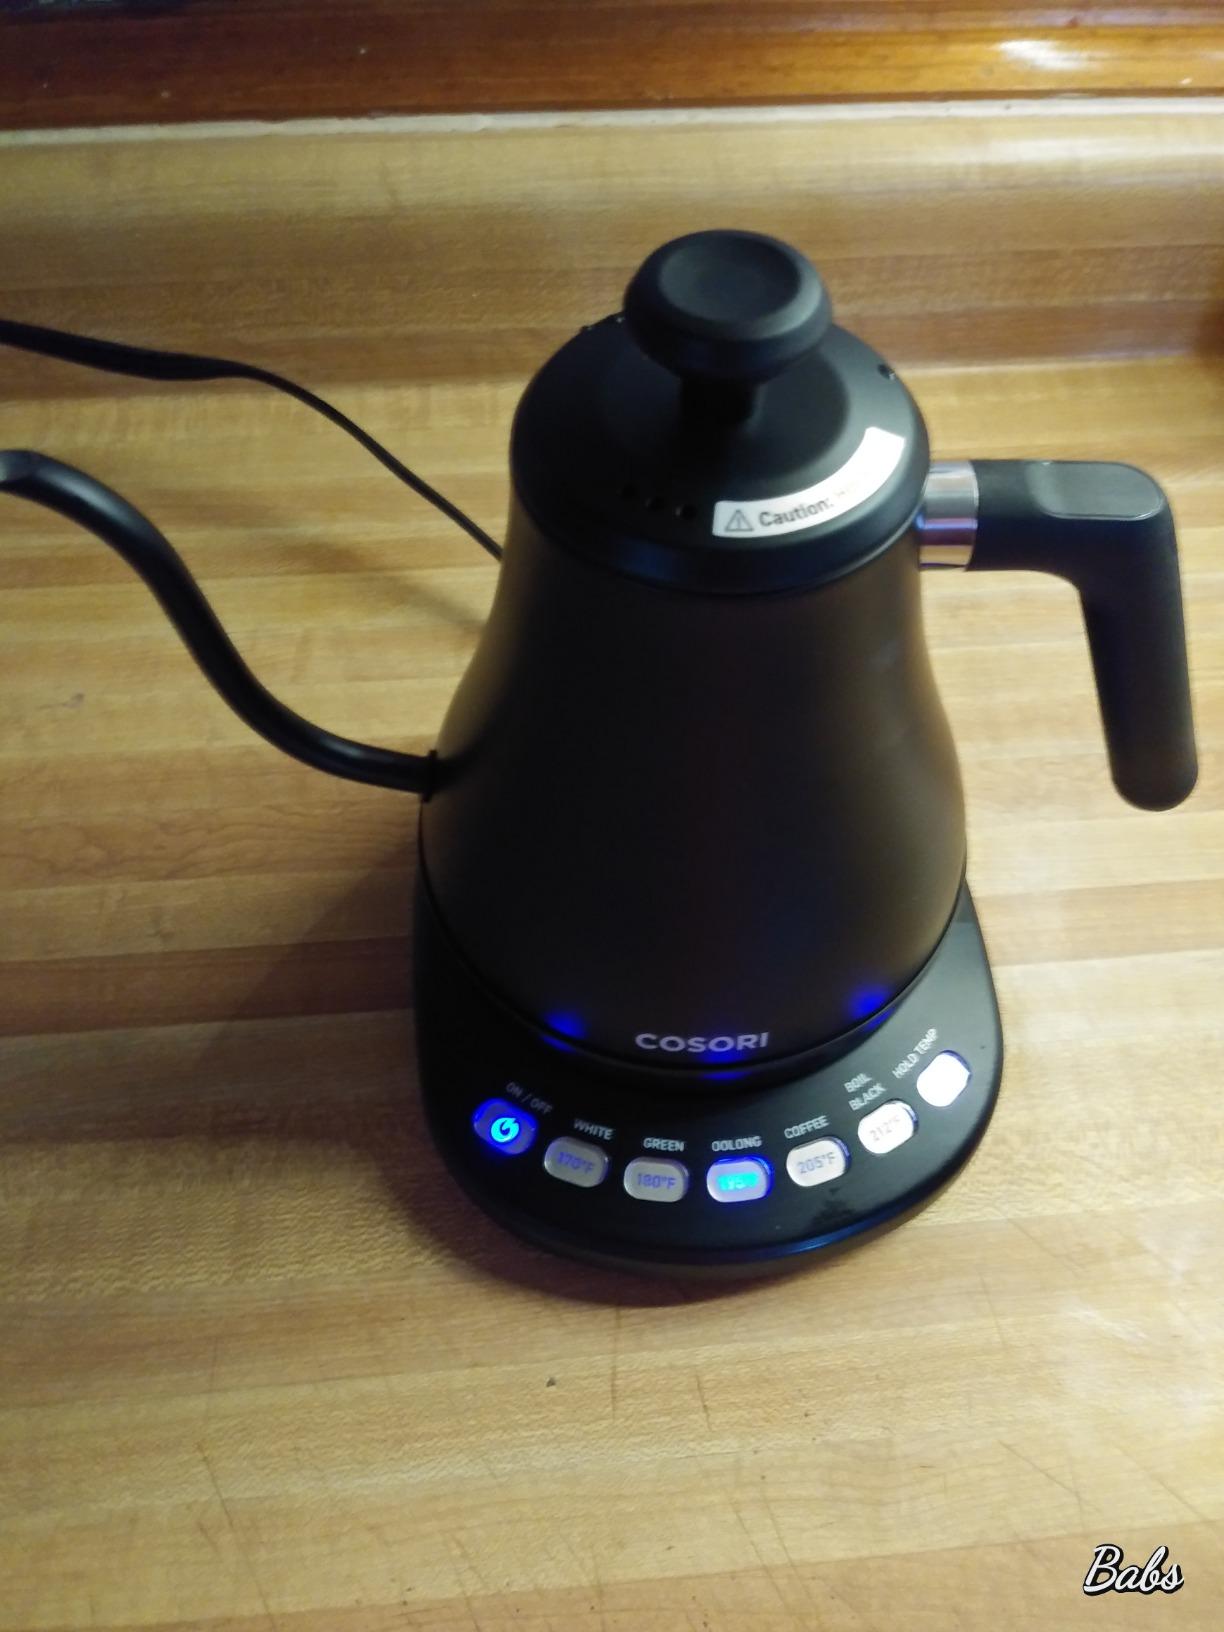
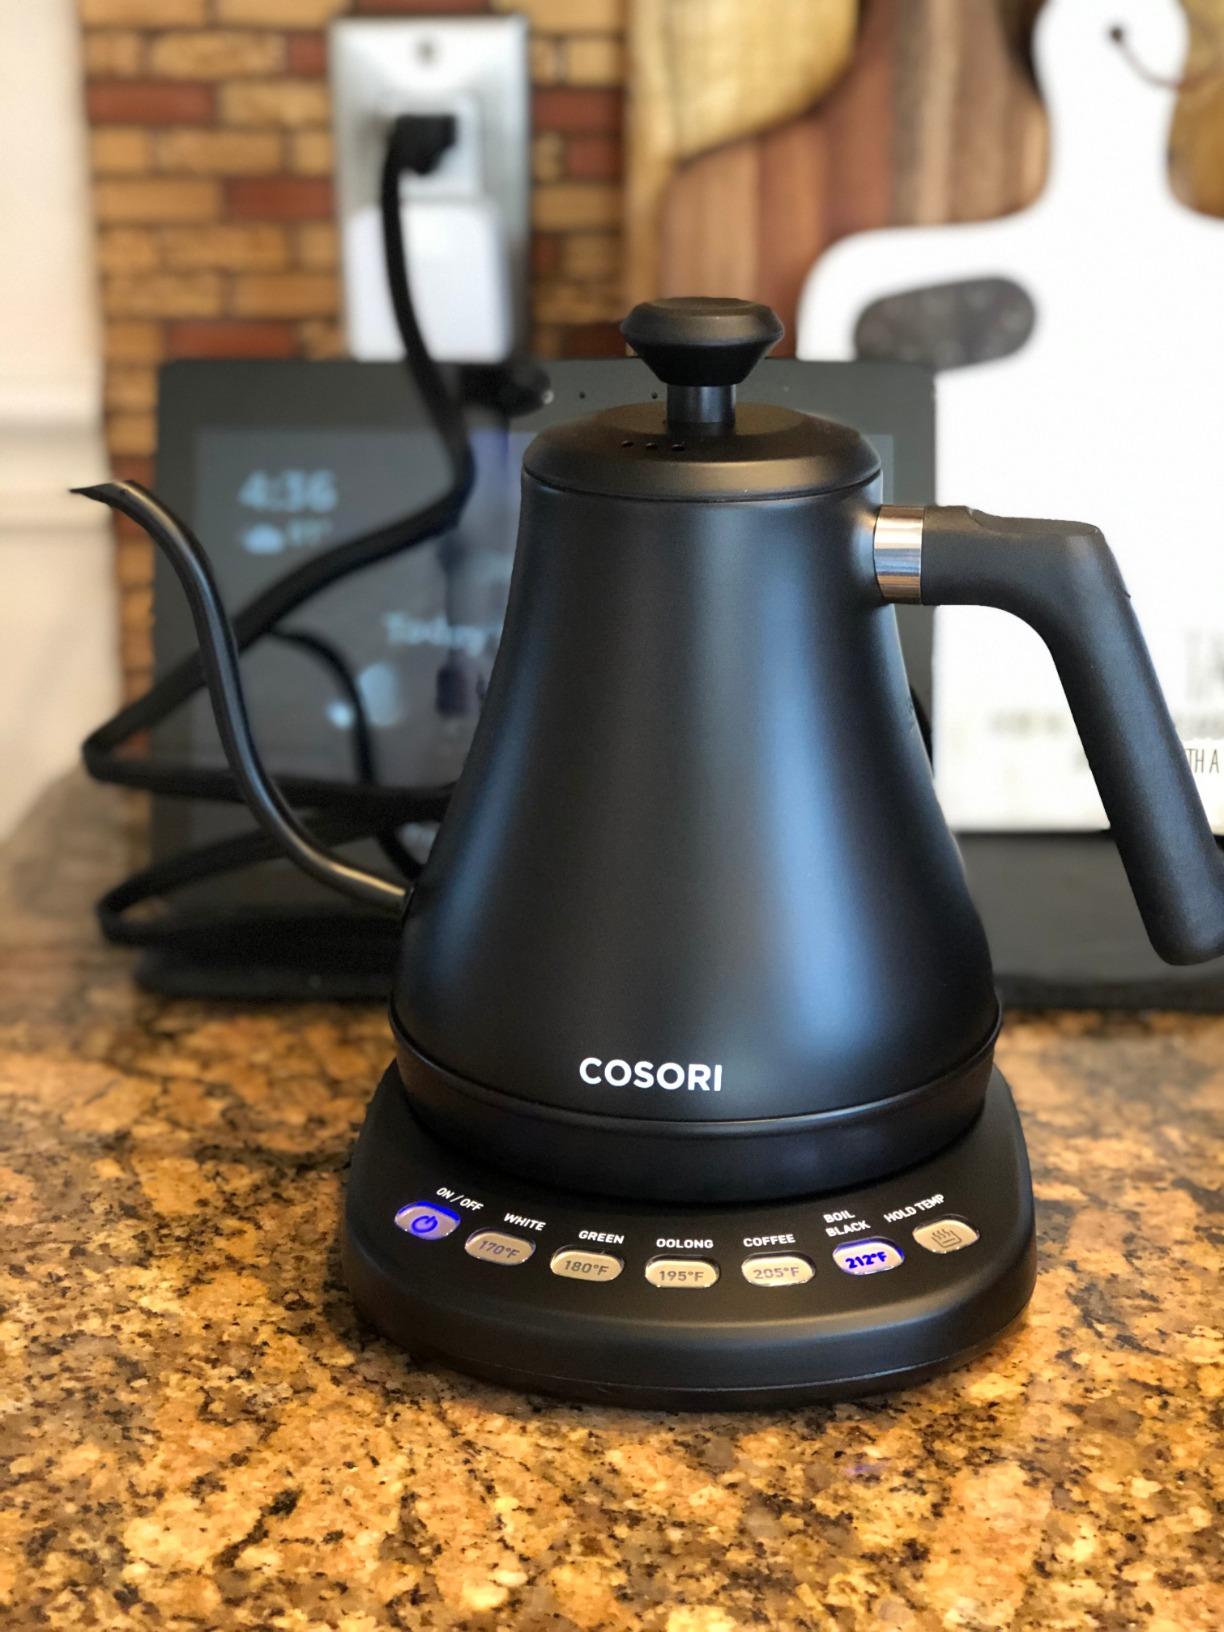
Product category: items_kettle
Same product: yes